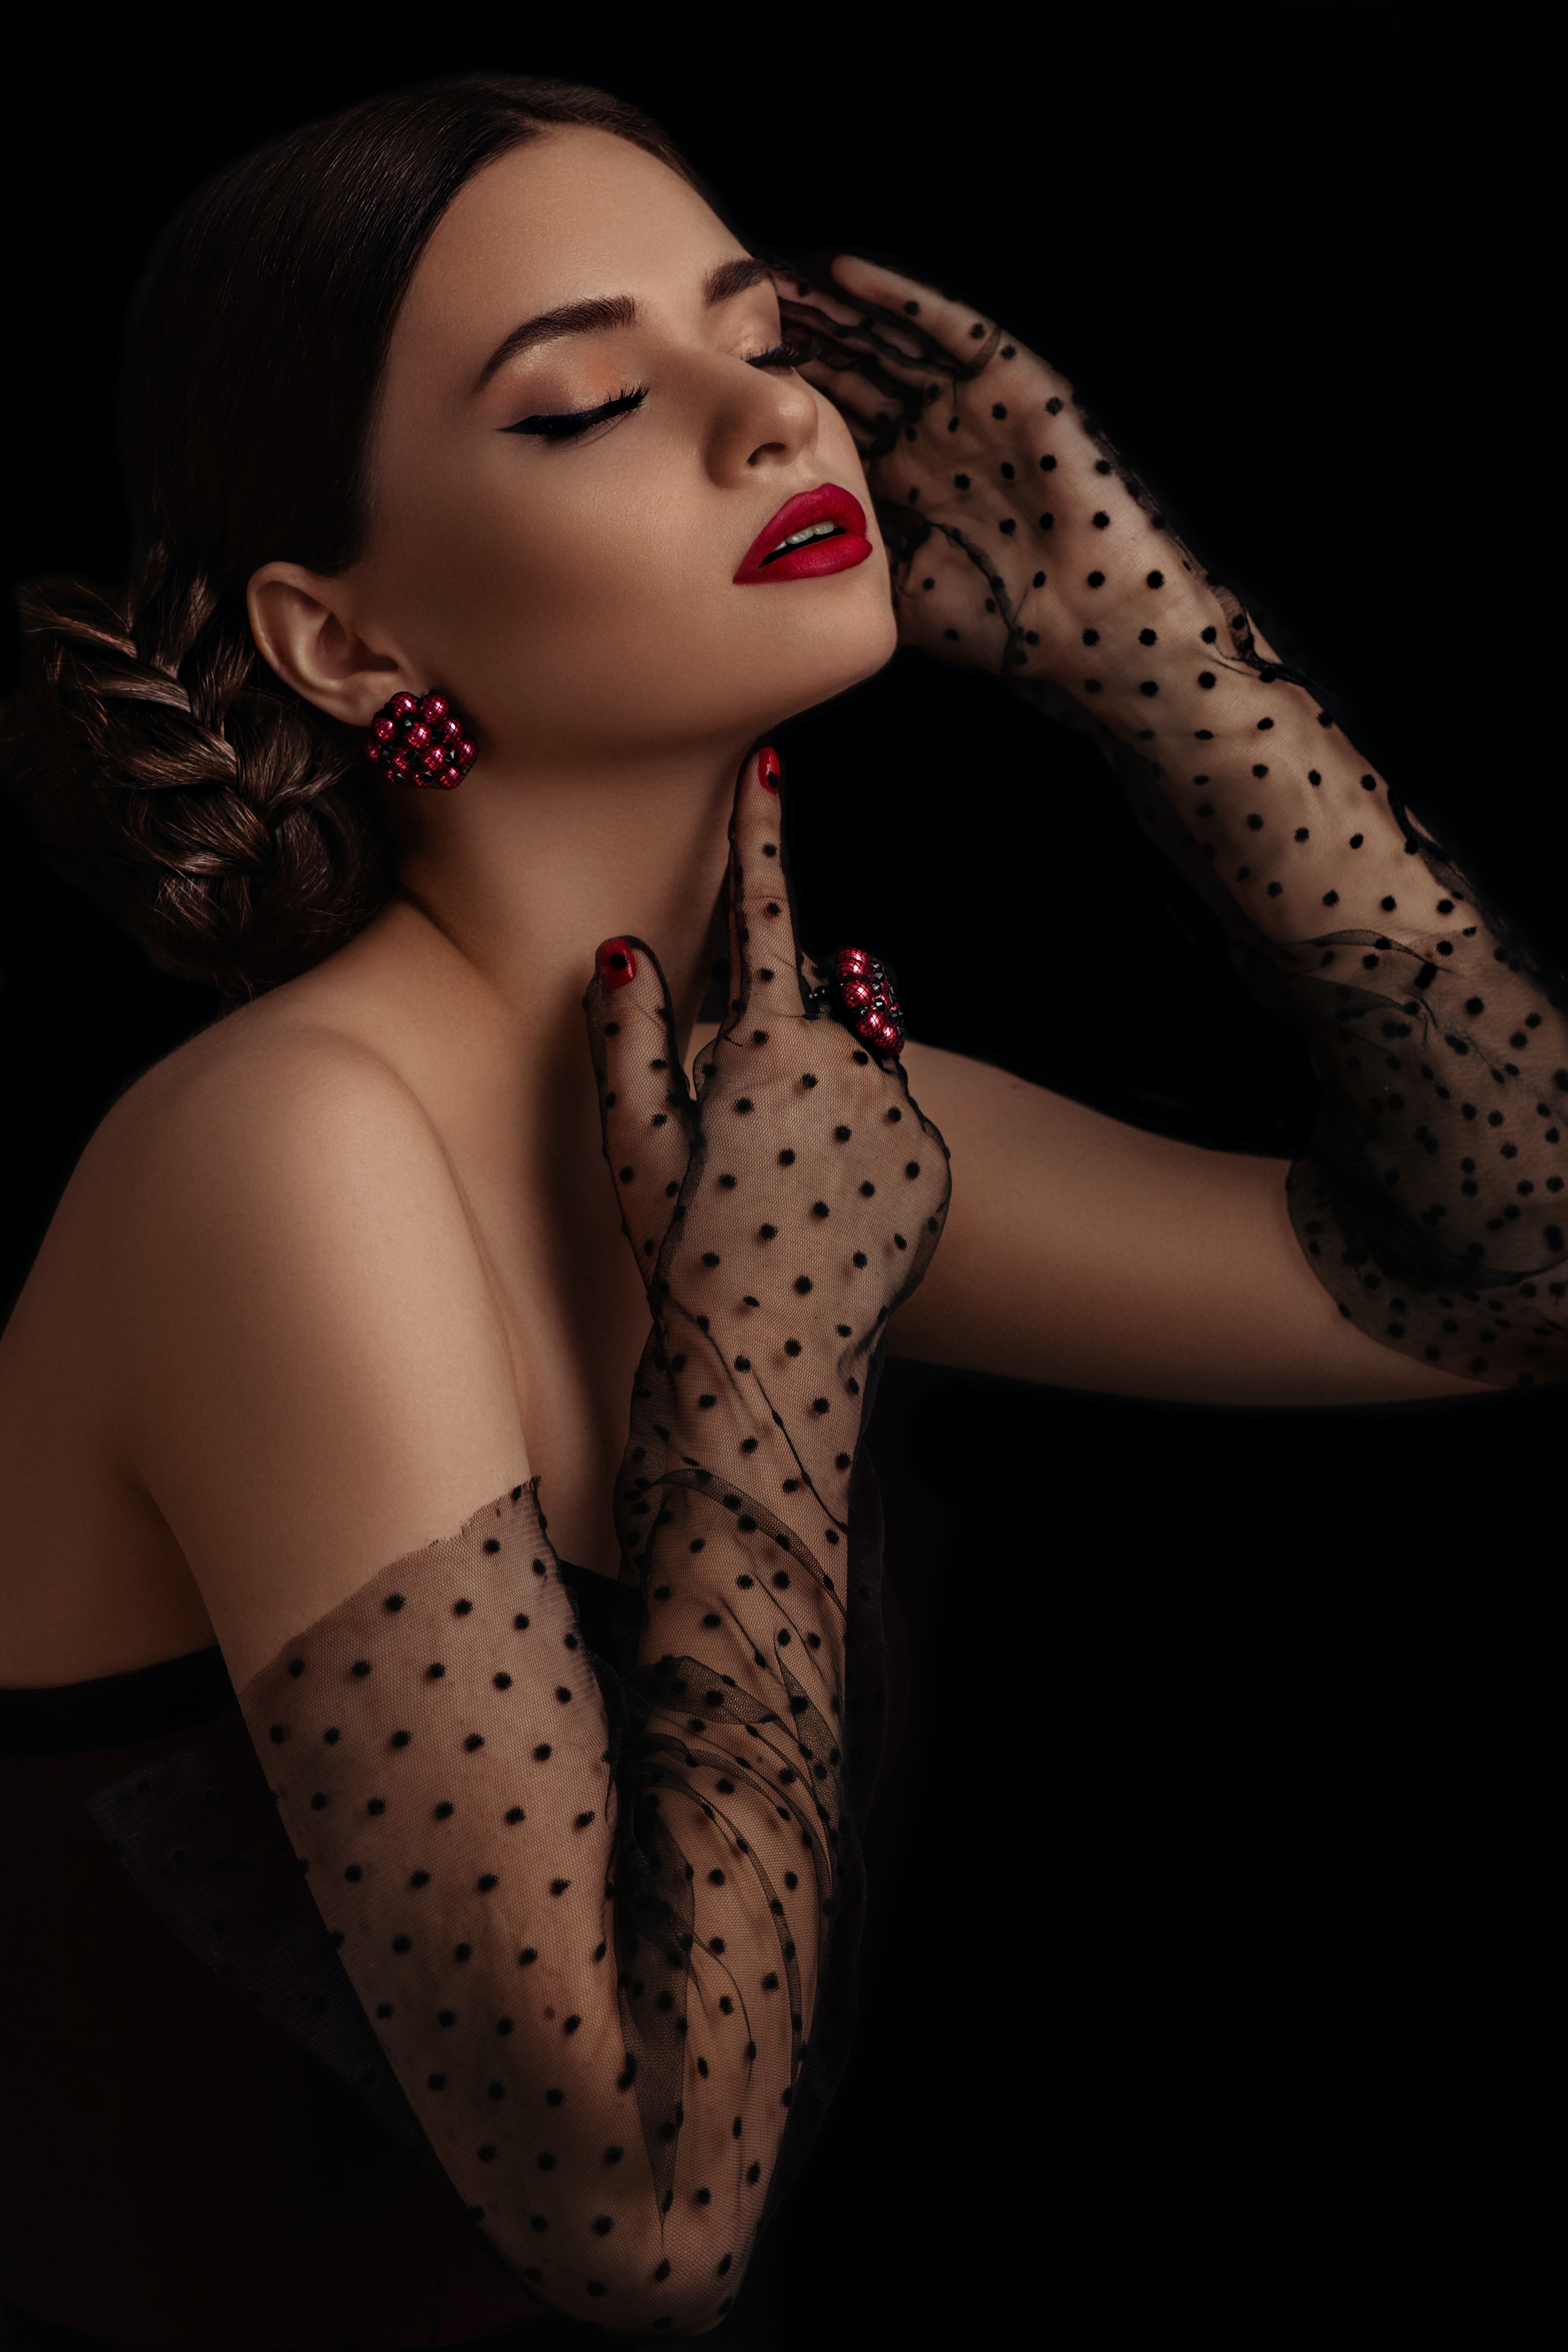
woman, lip, shoulder, lipstick, eyelash, flash photography, neck, gesture, makeover, chest, fashion design, waist, thigh, trunk, tattoo, long hair, fashion model, pattern, eye liner, art model, darkness, jewellery, earrings, art, brown hair, eye shadow, elbow, human leg, fashion accessory, abdomen, flesh, portrait photography, cg artwork, fetish model, illustration, photo shoot, Strapless dress